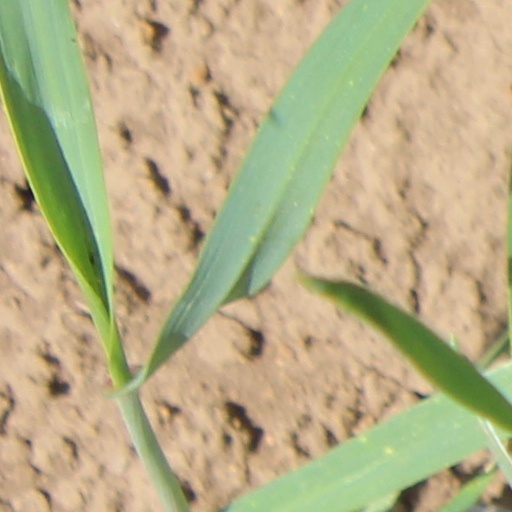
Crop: wheat